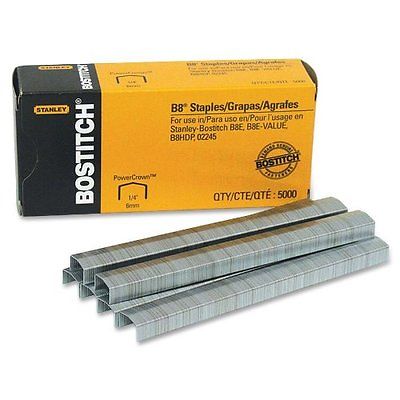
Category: stapler